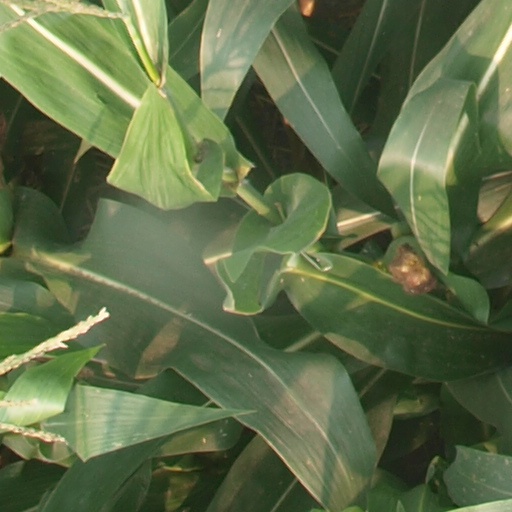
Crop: maize; corn